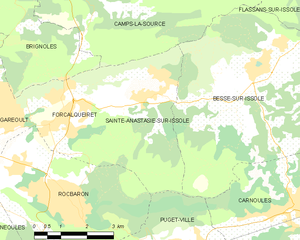
Carte des communes françaises Sainte-Anastasie-sur-Issole